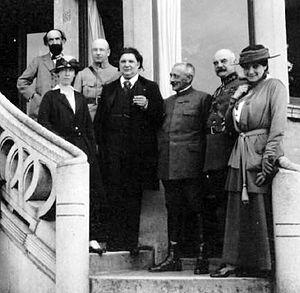
Élisabeth Gabrielle Valérie Marie de Wittelsbach, duchesse en Bavière, née le 25 juillet 1876 à Possenhofen en Bavière et morte le 23 novembre 1965 à Laeken, est issue de la branche cadette de la maison de Wittelsbach.
Claire Croiza, née le 14 septembre 1882 à Paris où elle est morte le 26 mai 1946, est une cantatrice mezzo-soprano française. Elle fut également un professeur de chant influent.
Le Concours musical international Reine Élisabeth de Belgique, communément appelé concours Reine Élisabeth, est un concours destiné à récompenser des instrumentistes, pianistes, violonistes et violoncellistes, en alternance, d'une année à l'autre, des chanteurs à partir de 1988 et des compositeurs à partir de 1953, tour à tour selon les années. C'est l'un des plus prestigieux du monde et les lauréats sont souvent assurés de faire une brillante carrière de soliste. Le comte Jean-Pierre de Launoit en était le président jusqu'à son décès le 12 novembre 2014.